History of the County of Tripoli

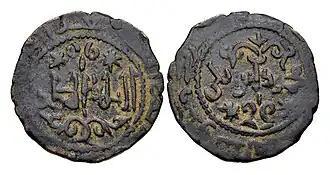
Coin minted for Nur al-Din Zengi in Damascus in the 1160s

Facing foreign invasions from all directions, the Byzantines could not resist the Turkomans who in Anatolia. Although mutual excommunications had revealed a serious rift between the western (or Catholic) and eastern (or Orthodox) branches of Christianity, the Byzantine Emperor Alexios I Komnenos sought the support of Pope Urban II in mustering western troops against the invaders. In response, Urban called for a military campaign for the liberation of fellow Christians and the Holy City of Jerusalem at Clermont in November 1095. His call, as the historian Malcolm Barber summarises, "set motion a series of events that ... led to the assembly of nine major armies from a very wide geographical area"; these included 50,000–60,000 people, according to modern estimations. Raymond of Saint-Gilles, the wealthy count of Toulouse was the first aristocrat to join the expedition that would be known as the First Crusade. His wife, Elvira of Castile (d. 1151) accompanied him, indicating that he did not want to return to Europe.